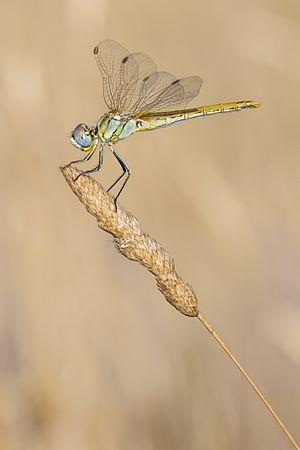
Sympetrum fonscolombii (Sympétrum à nervures rouges), femelle. Forêt domaniale de Sète. Sète, Hérault, France